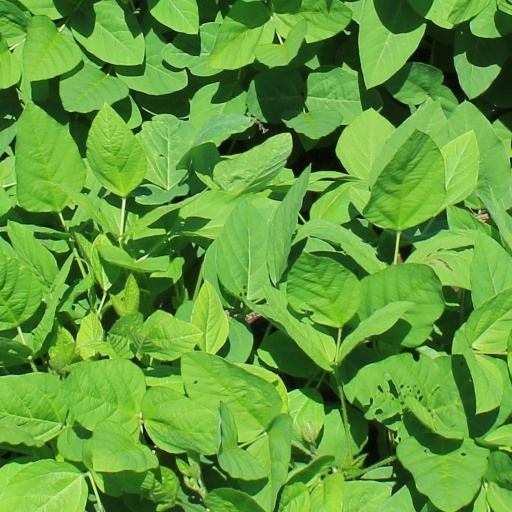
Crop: soybean